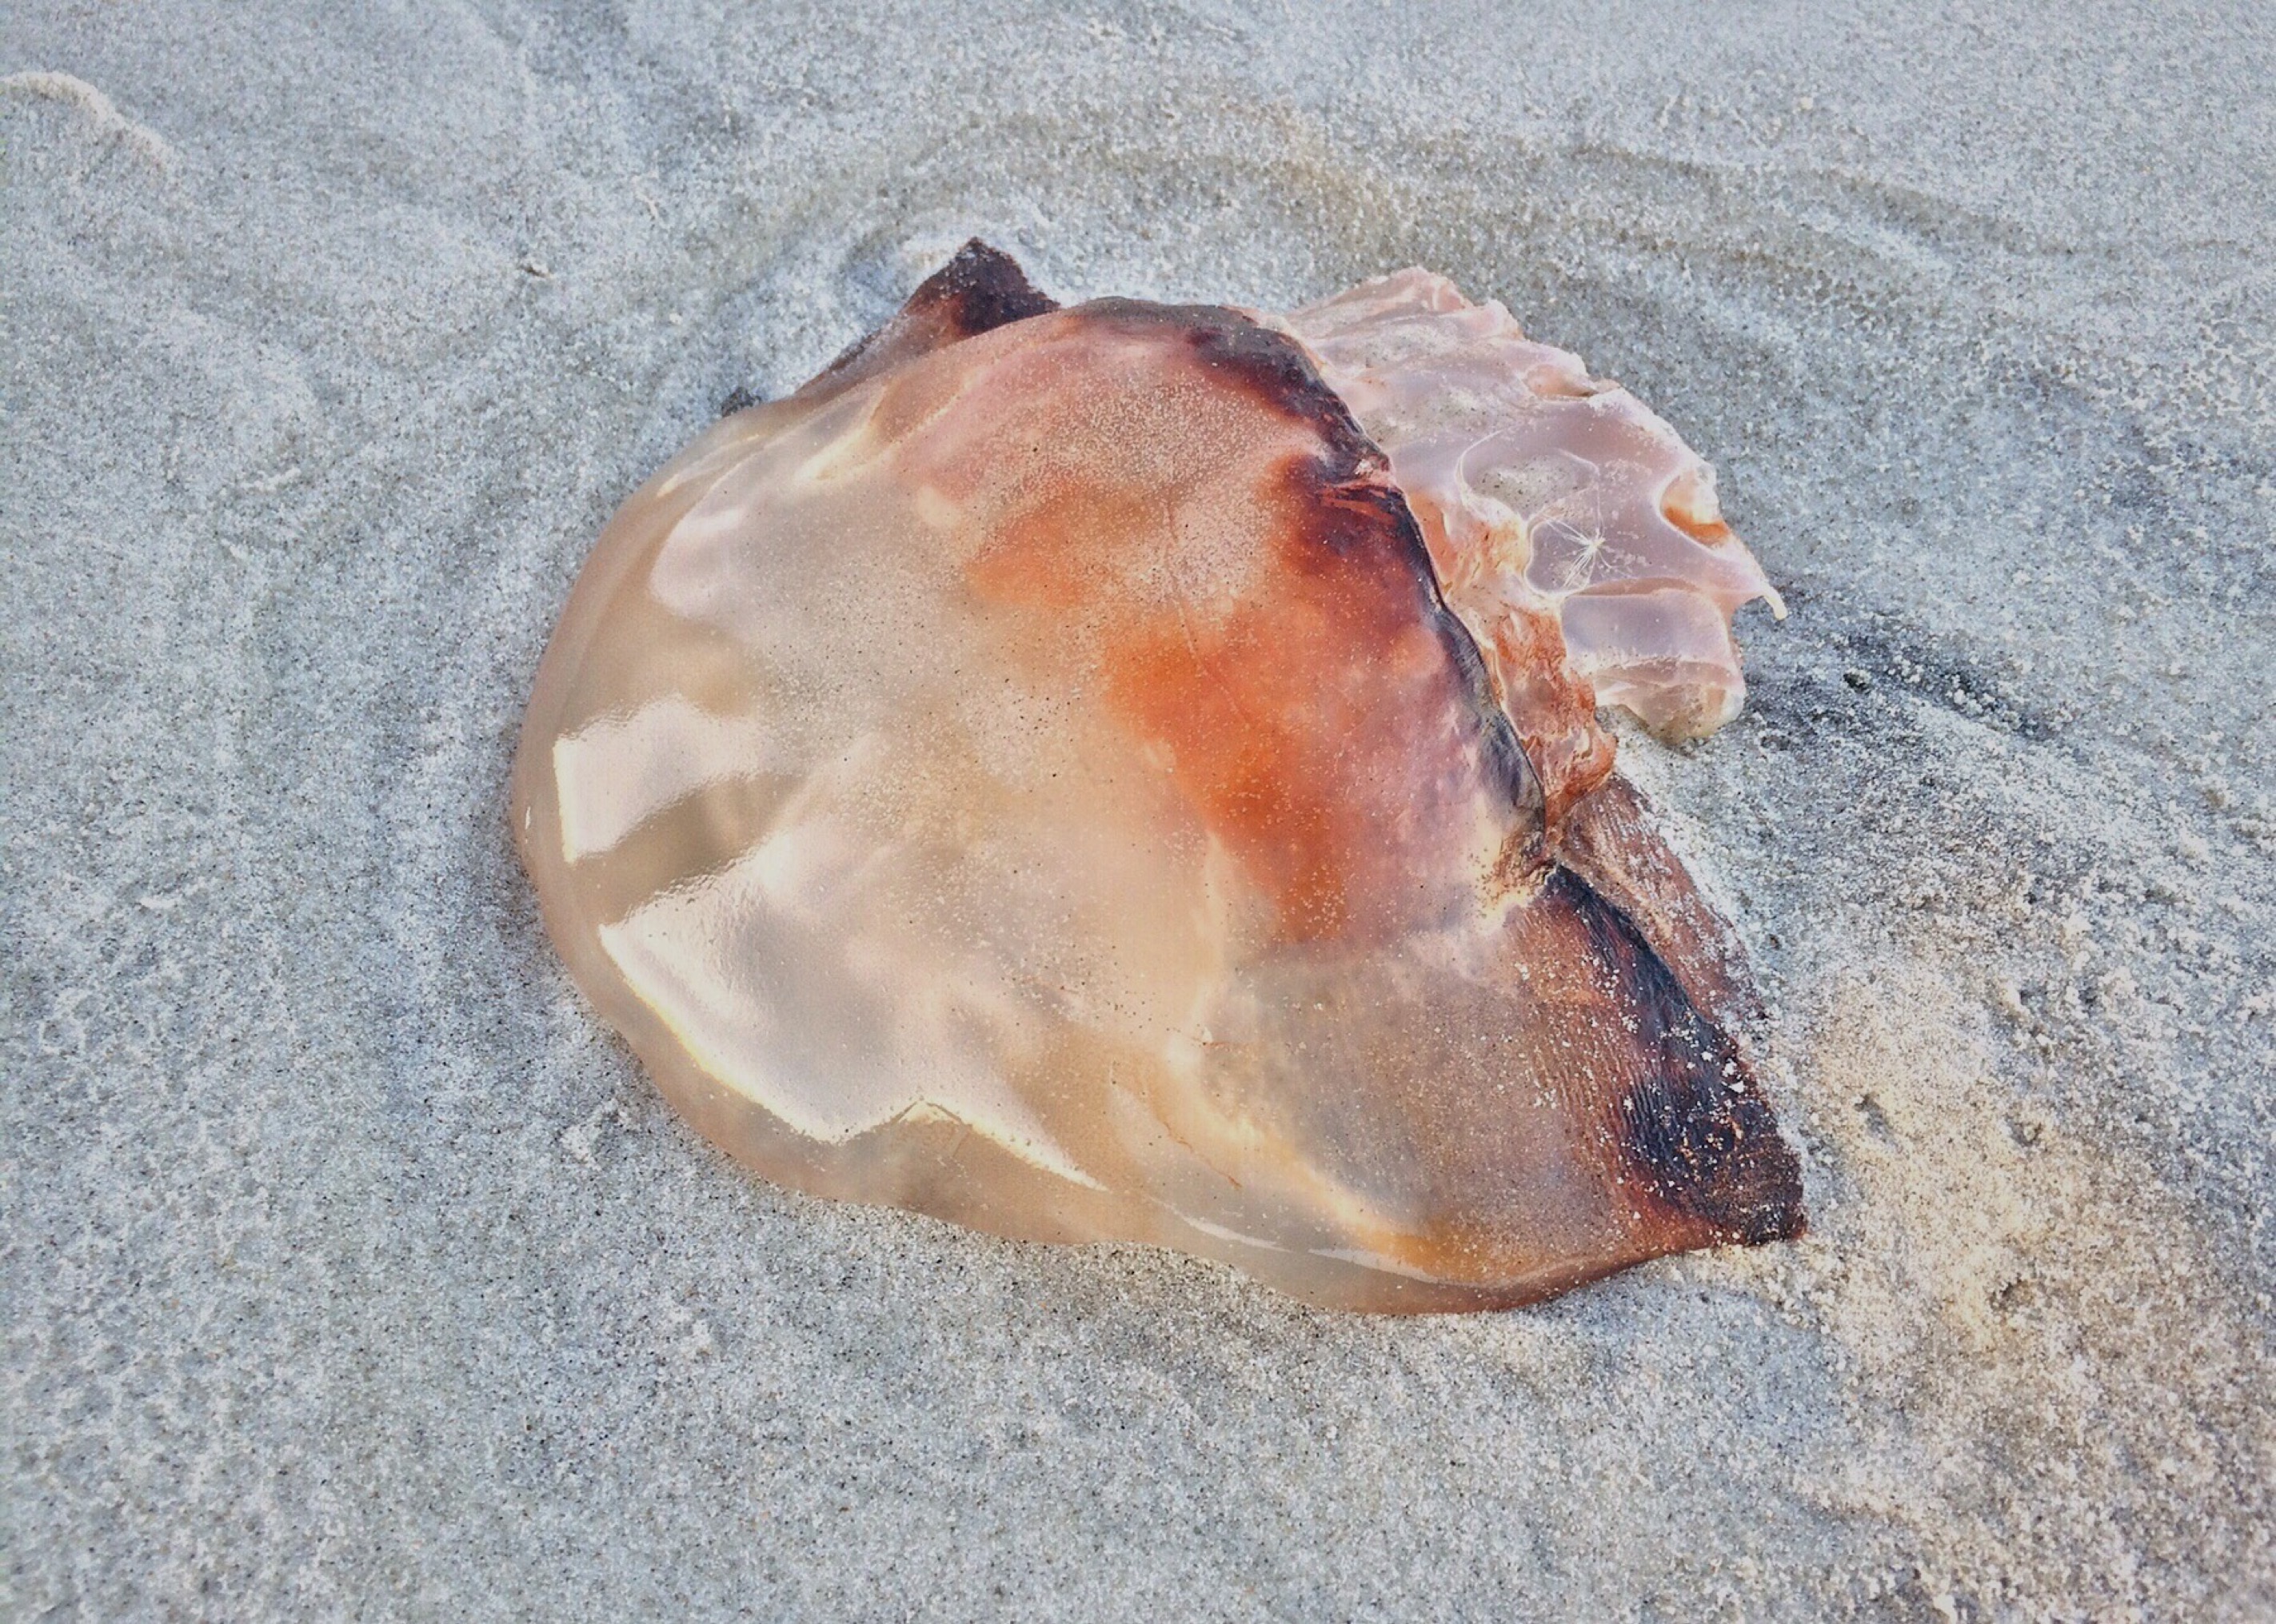
nature, sand, ocean, food, seafood, jellyfish, invertebrate, life, seashell, conch, beach sea, sea snail, marine biology